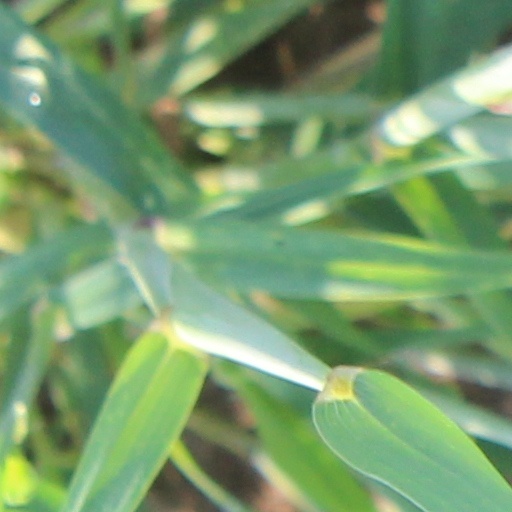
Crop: wheat